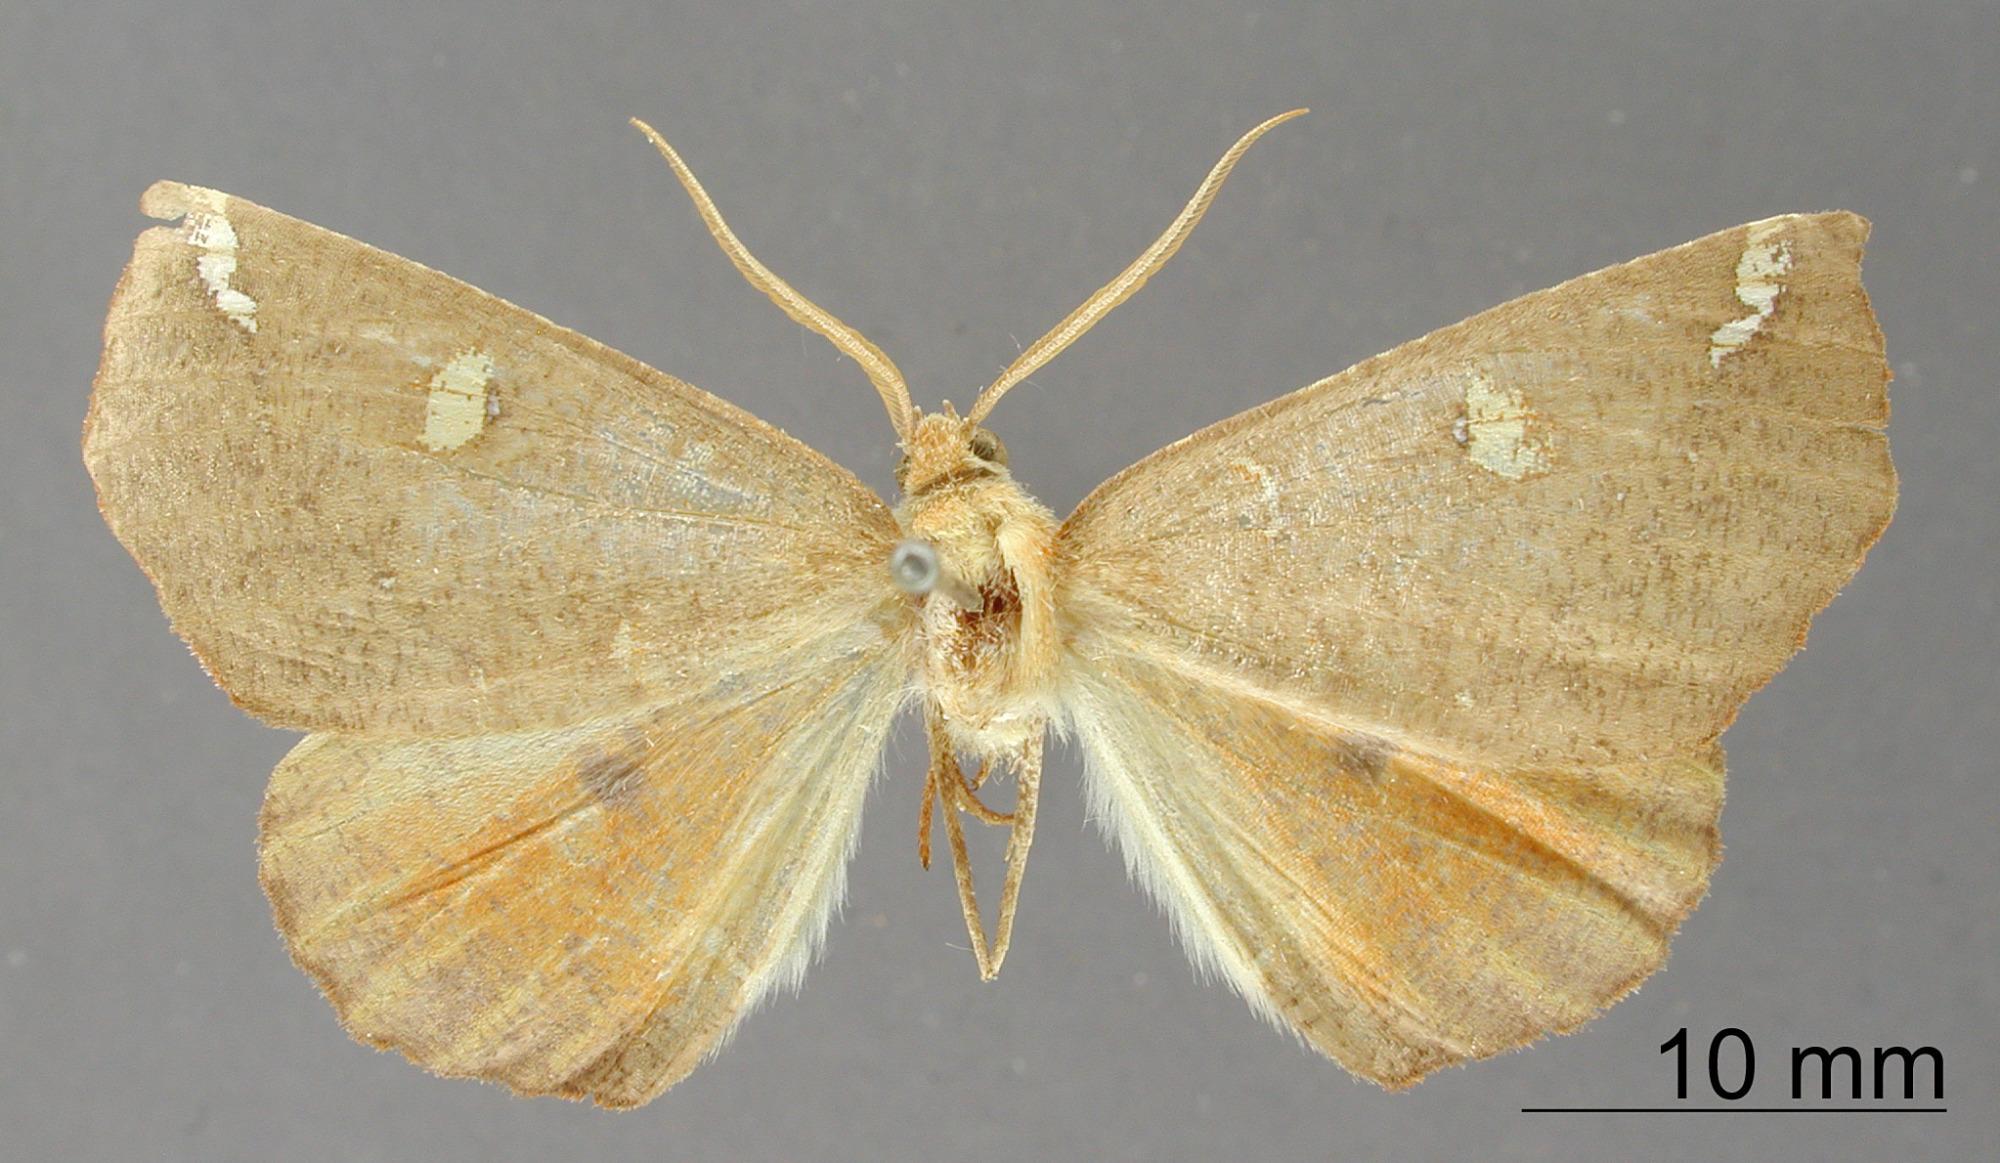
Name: Synnomos narangia
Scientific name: Synnomos narangia Schaus, 1901
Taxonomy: Animalia, Arthropoda, Insecta, Lepidoptera, Geometridae, Ennominae
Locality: Jalapa, Mexico, Mexico